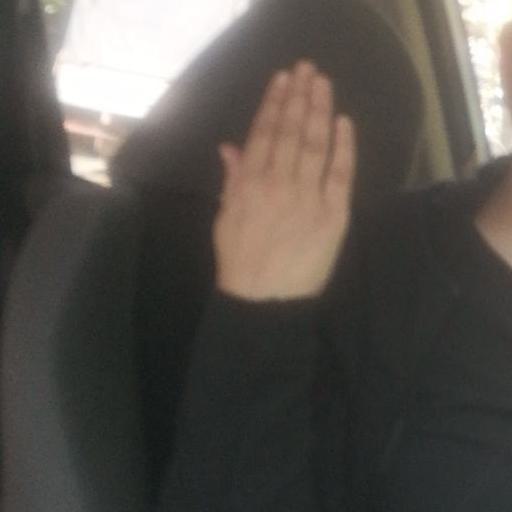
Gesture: stop_inverted